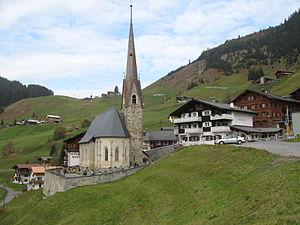
Sankt Antönien Ascharina, appelée officiellement Ascharina de 1920 à 1953, est une ancienne commune suisse du canton des Grisons, située dans la région de Prättigau/Davos et la vallée du Prättigau.
Sankt Antönien est une localité et une ancienne commune suisse du canton des Grisons, située dans la région de Prättigau/Davos et la vallée du Prättigau.
La vallée du Prättigau est une vallée du canton des Grisons en Suisse formée par le cours de la rivière Landquart. Elle se trouve dans la région de Prättigau/Davos.